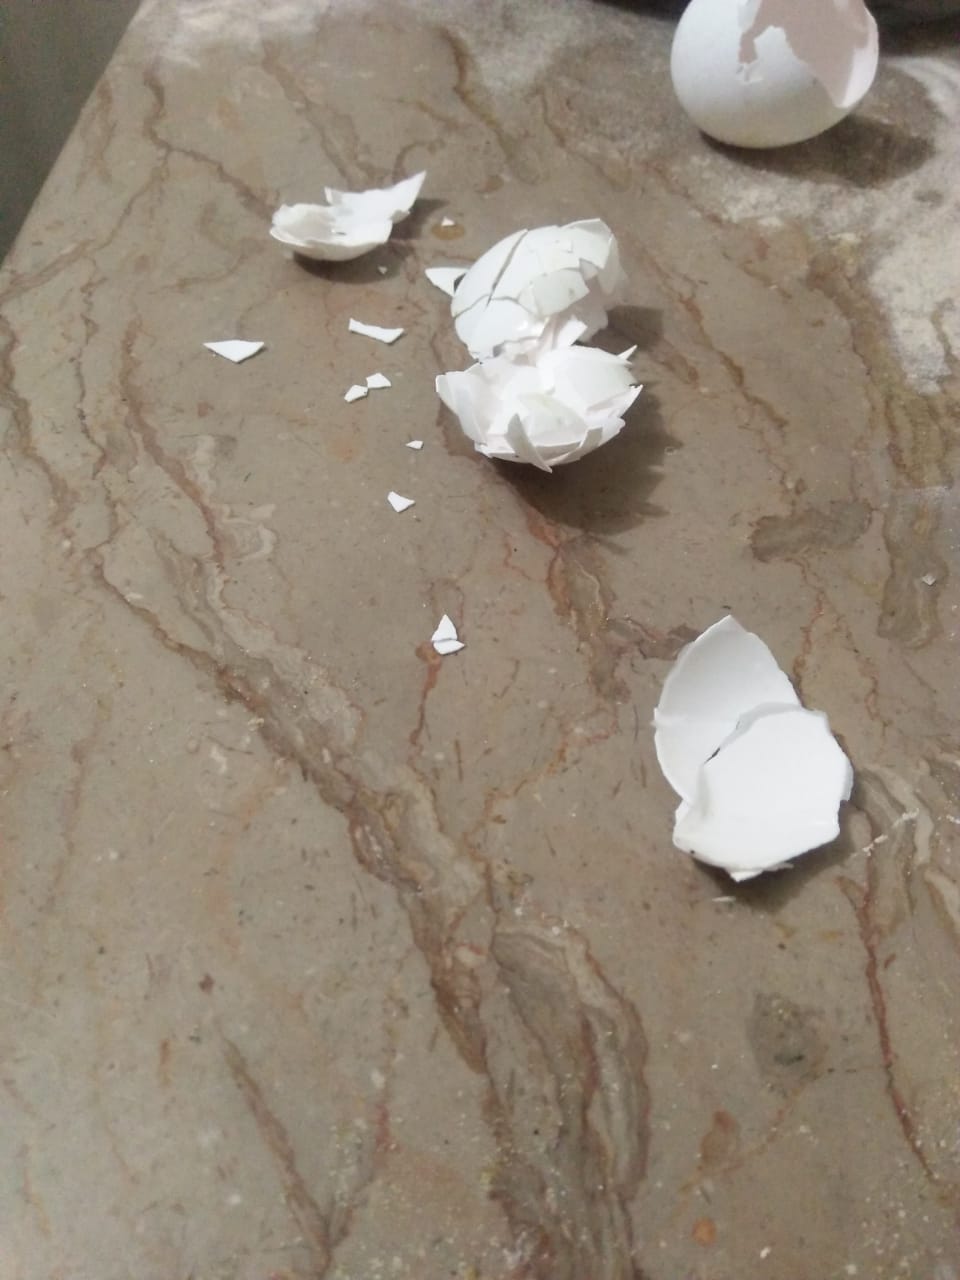
Label: eggshells